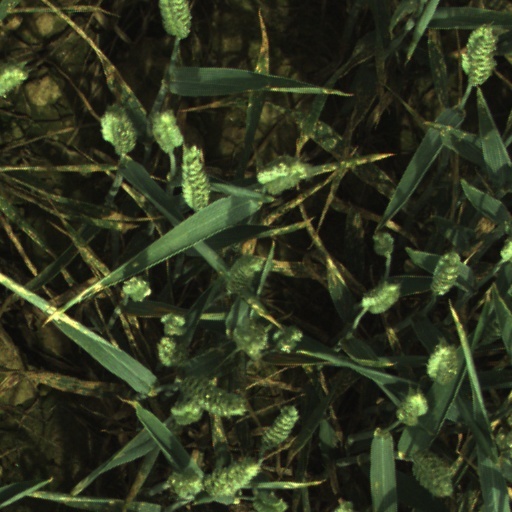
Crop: wheat